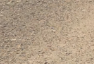
Surface type: concrete